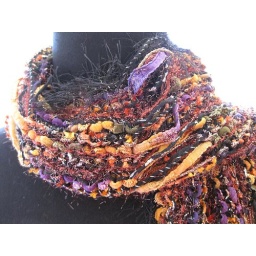
Black with silver shimmers and threads, glittery gold, purple and green, and rust orange dance around your neck with a furry edge.